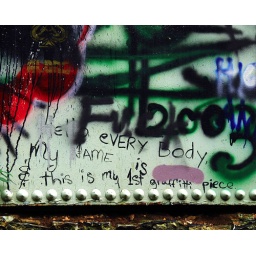
Detail of water tower in Washington Grove Park in Rochester, NY.